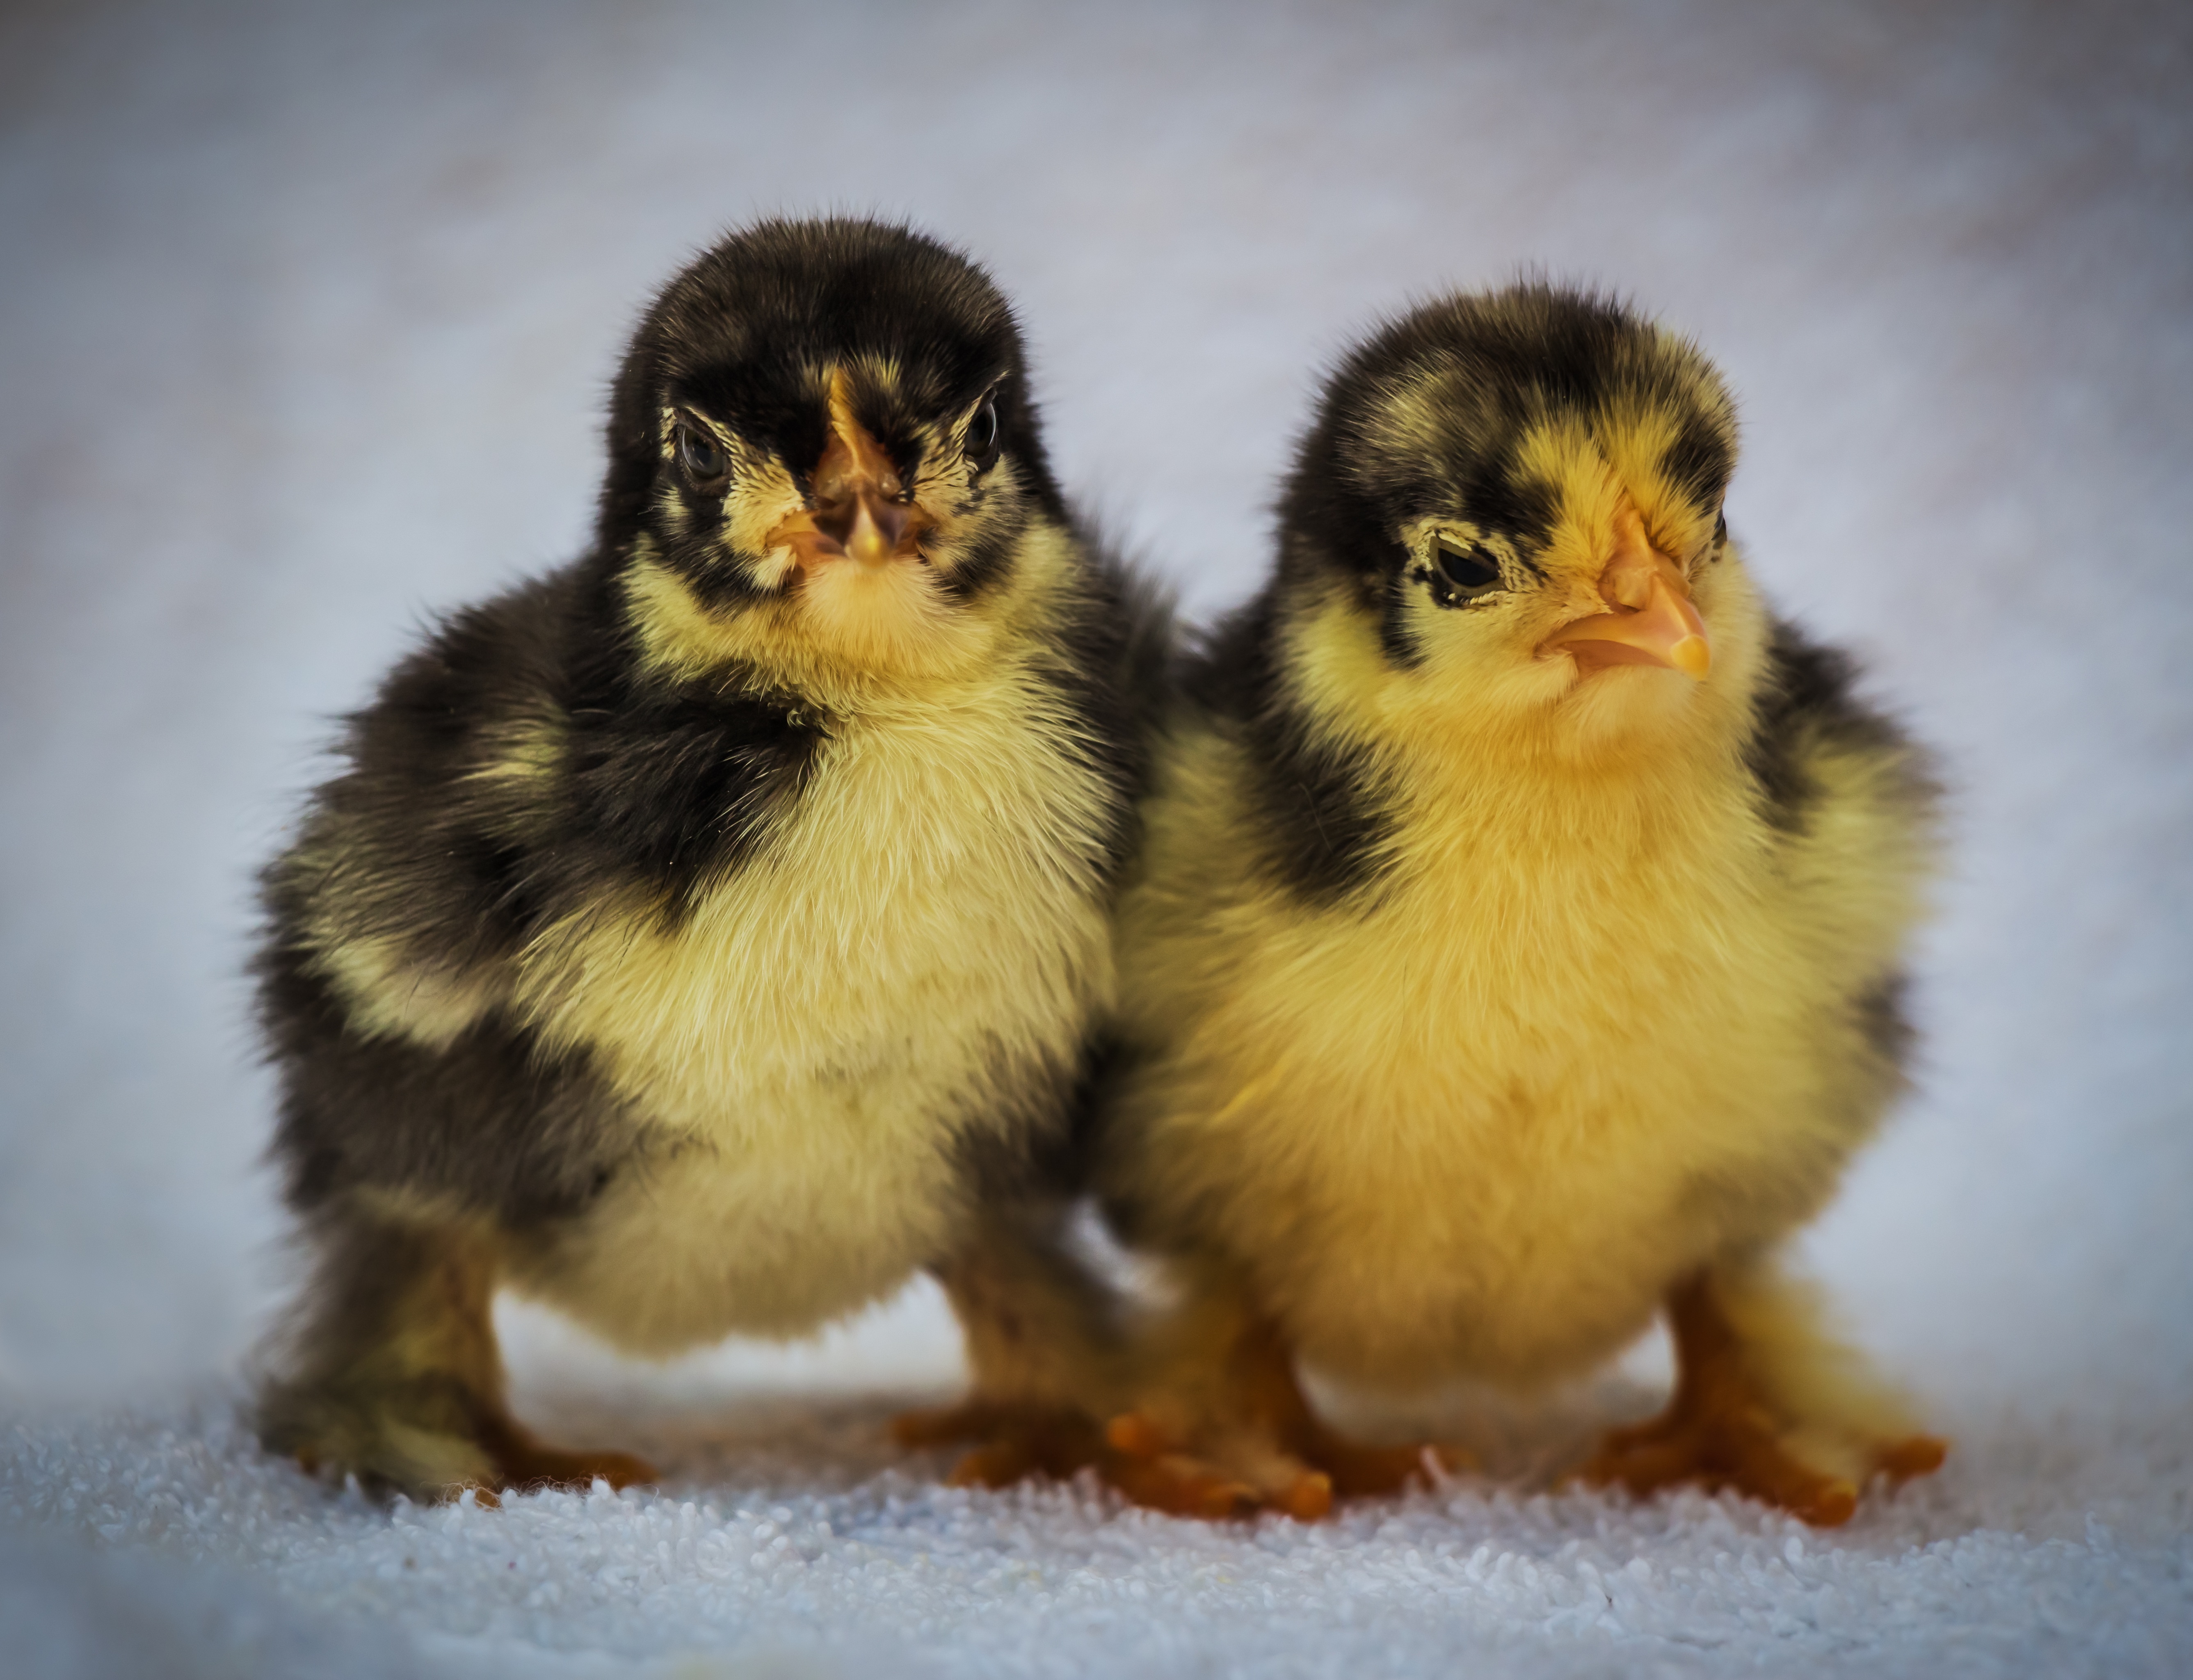
bird, wing, animal, wildlife, beak, winged, chicken, fauna, poultry, pets, duck, vertebrate, feathered, waterfowl, chick, water bird, mallard, a couple of, launchy, wee, ducks geese and swans